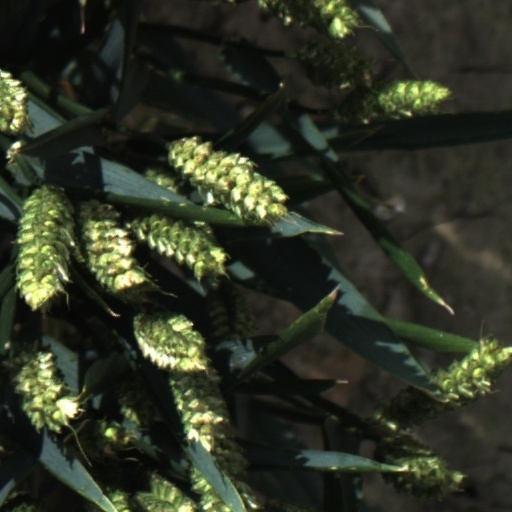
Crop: wheat